Kadambini Ganguly

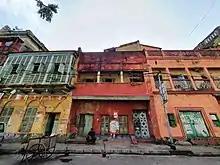
Residence of Kadambini Ganguly

Kadambini Bose married Dwarakanath Ganguly on 12 June 1883, 11 days before joining Calcutta Medical College. As the mother of eight children, she had to devote considerable time to her household affairs. She was deft in needlework. Among her children, Jyotirmayee was a freedom fighter and Prabhat Chandra was a journalist. Her stepdaughter was married to Upendrakishore Ray Chowdhury, grandfather of filmmaker Satyajit Ray.